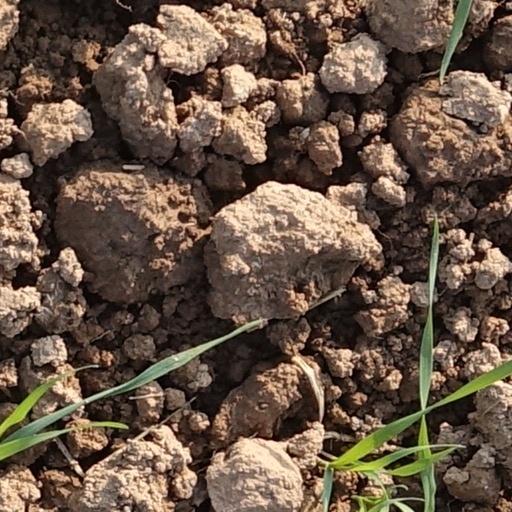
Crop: wheat